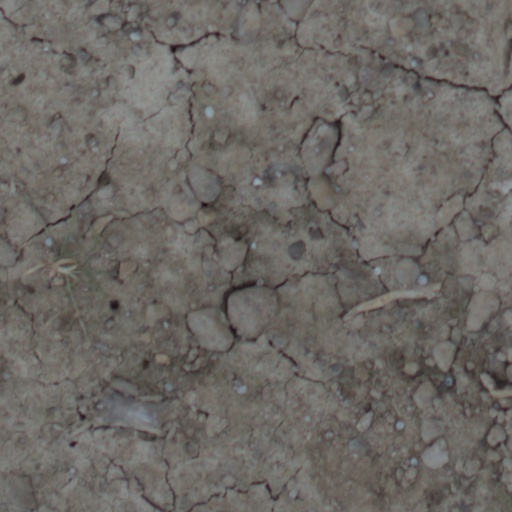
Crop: wheat